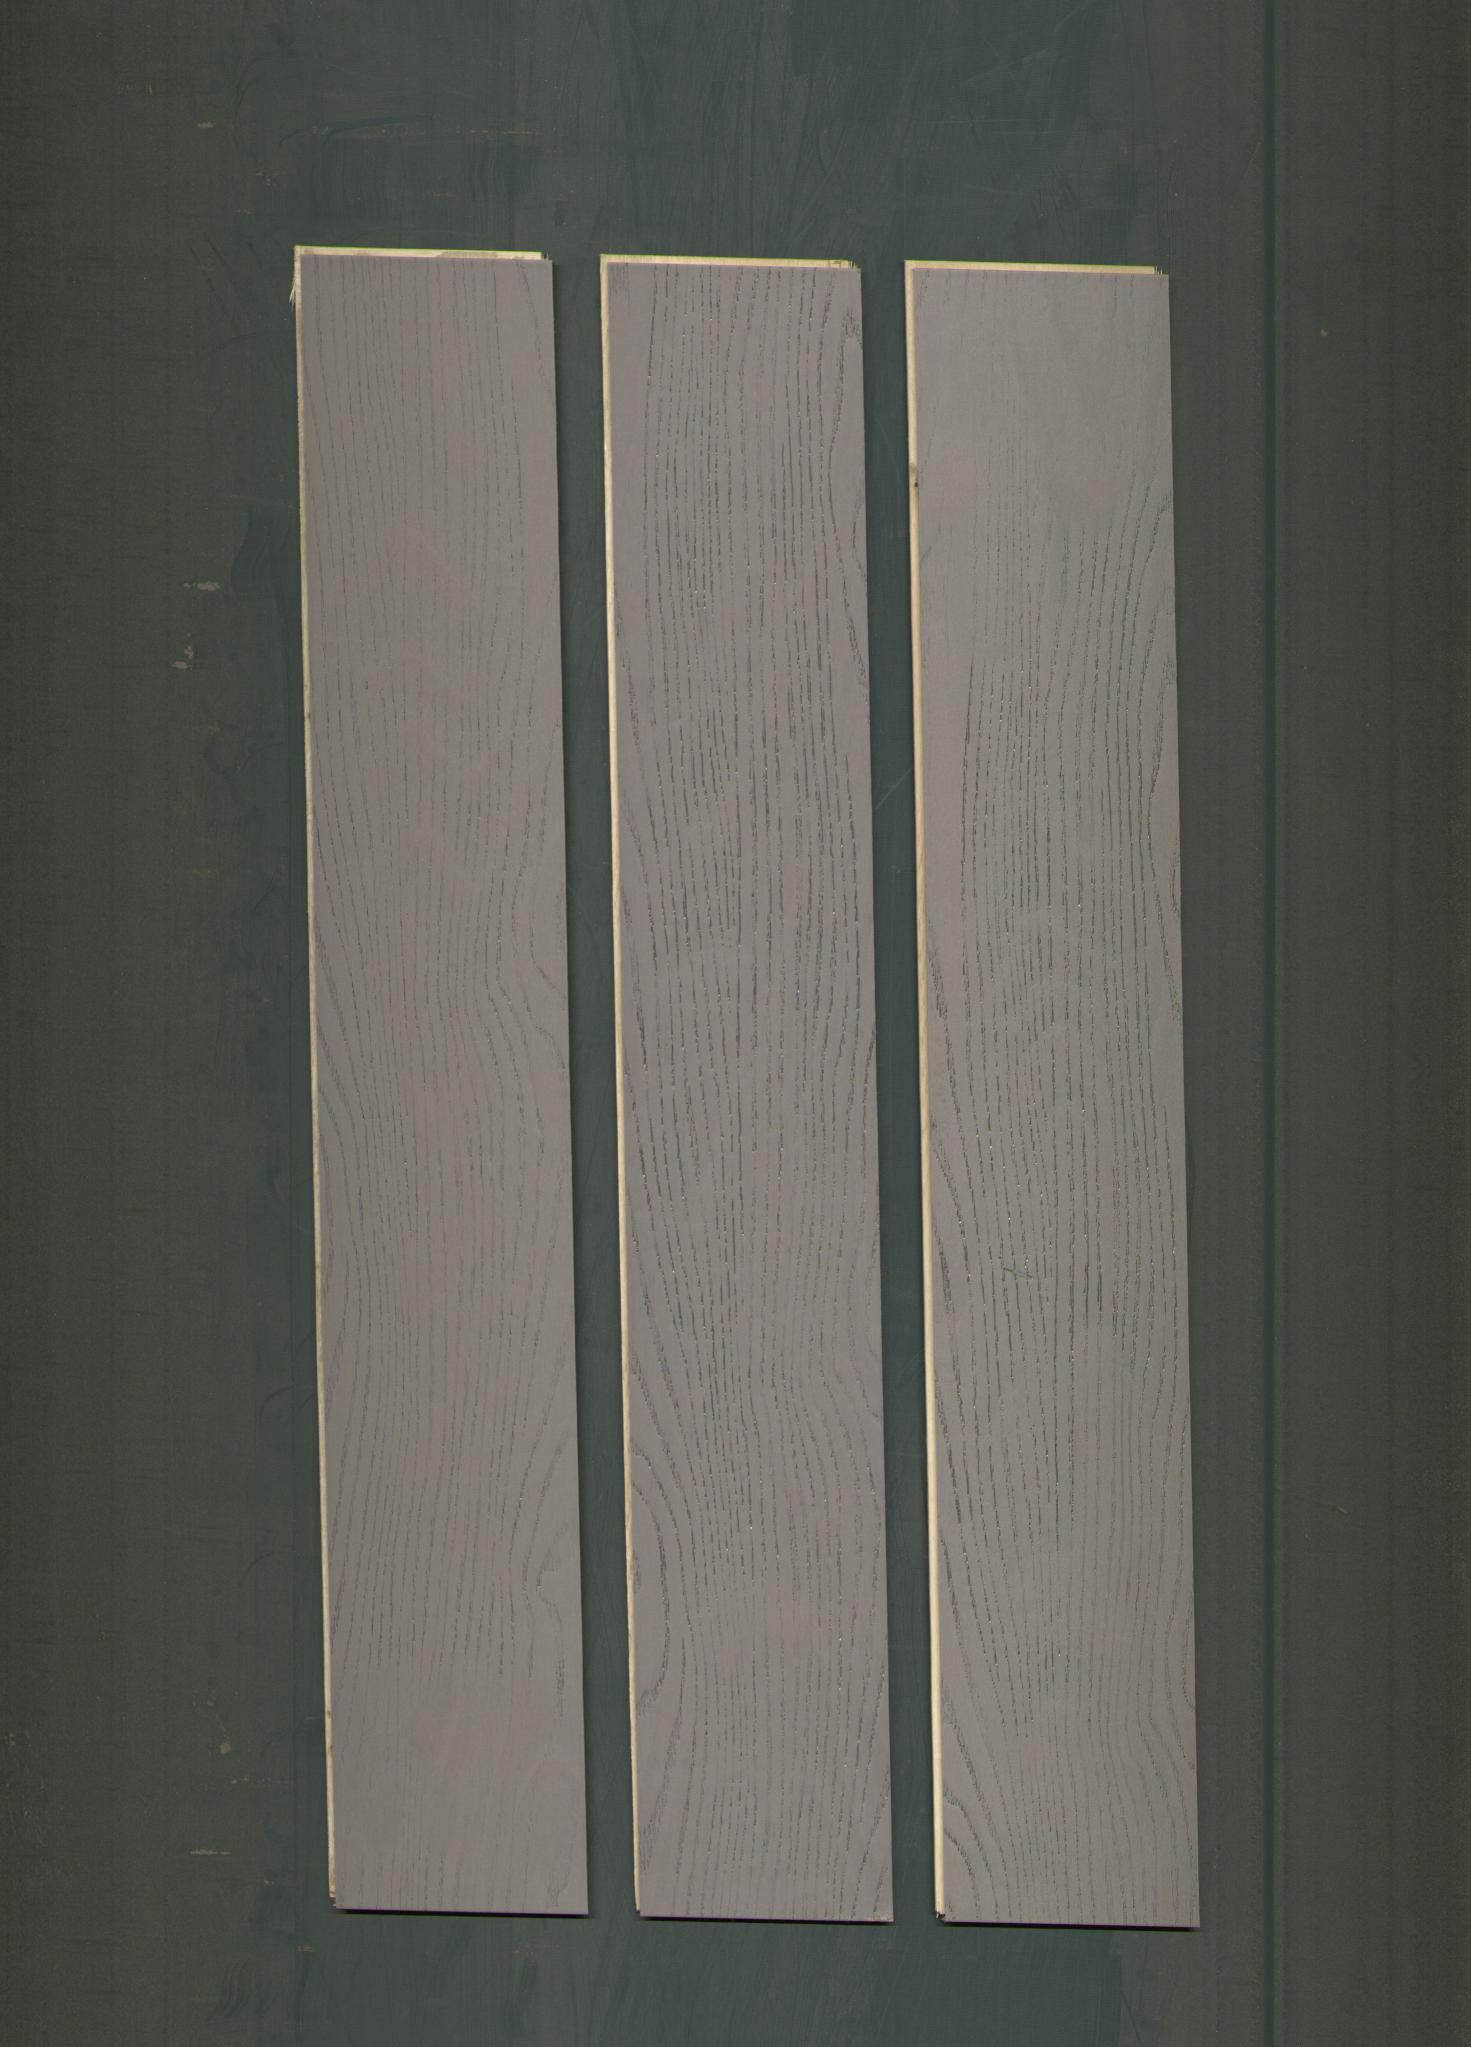
Label: mixers